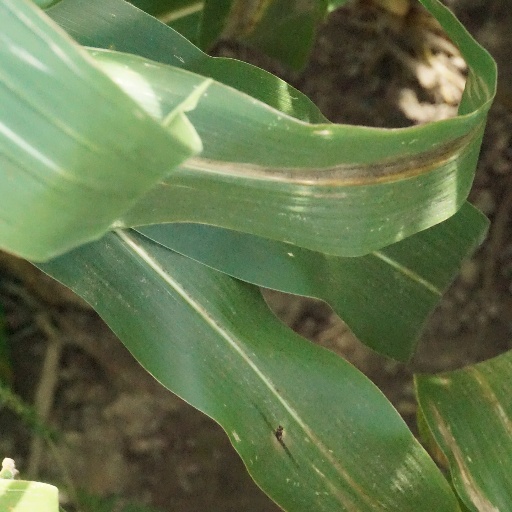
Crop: maize; corn